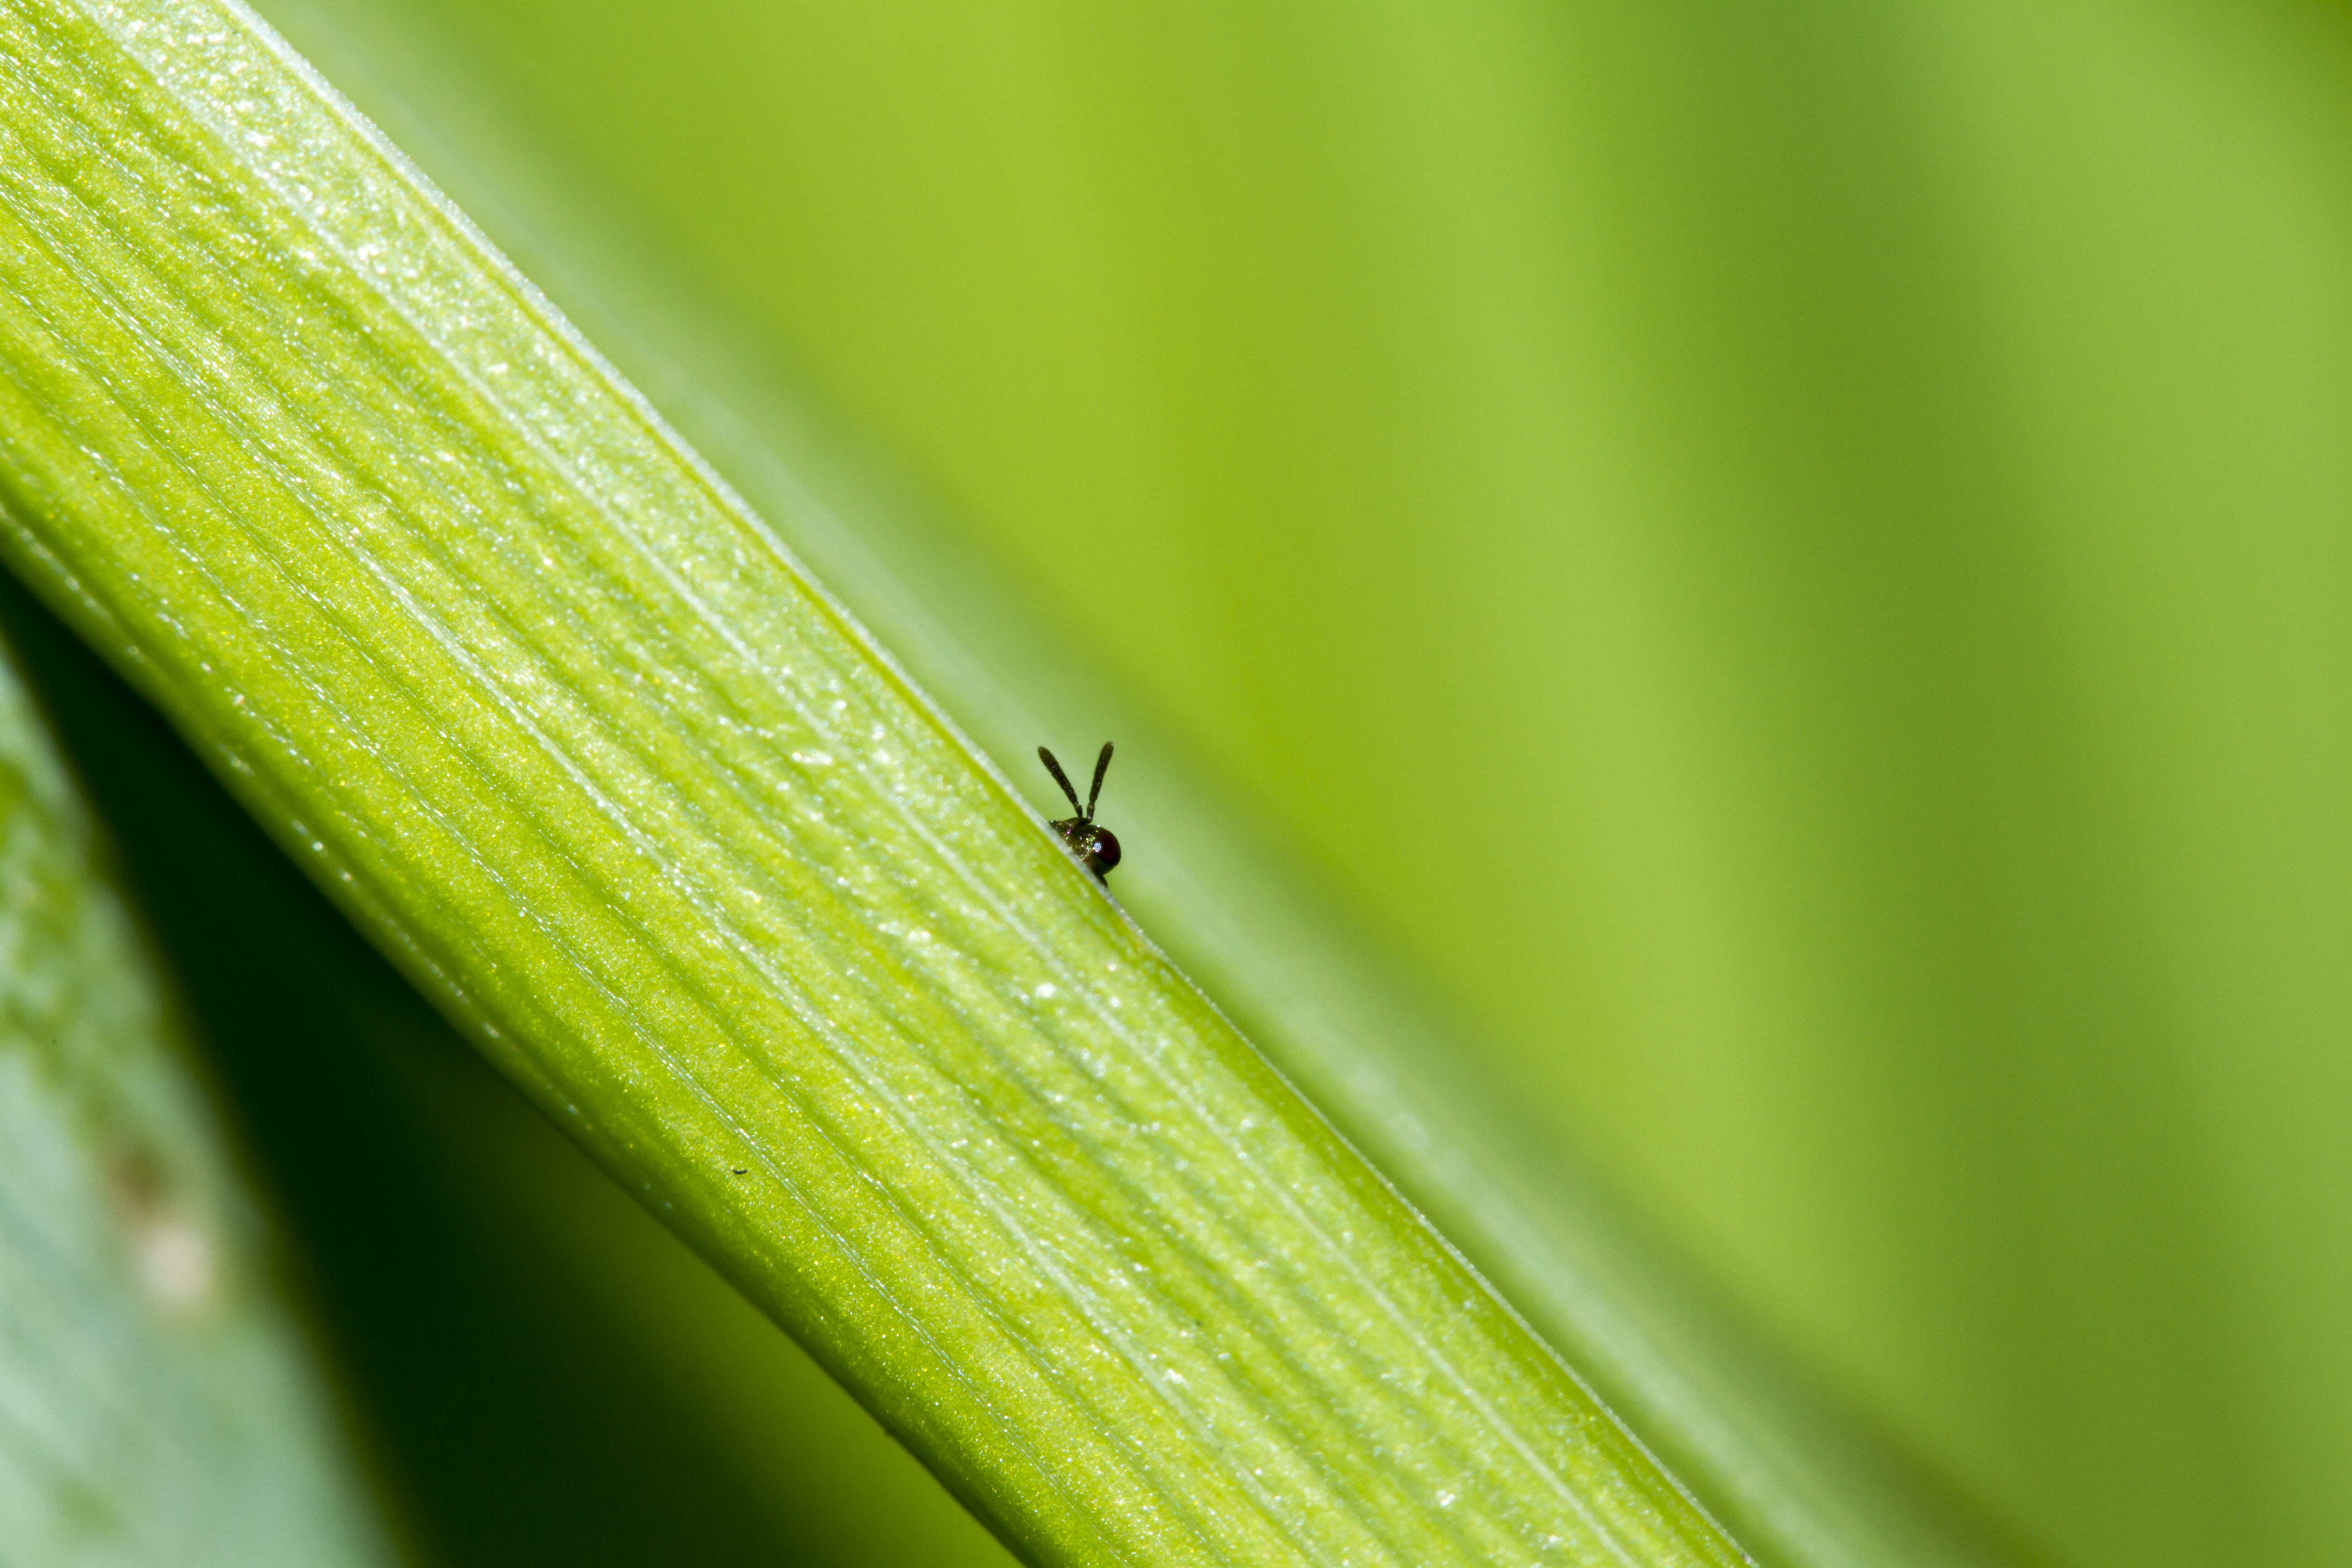
nature, grass, dew, plant, photography, sunlight, leaf, flower, green, insect, macro, yellow, garden, flora, fauna, invertebrate, close up, outdoors, canon7d, damselfly, moisture, hiding, nikkvalentine, extensiontubes, canon60mmmacrousm, lightmodifier, macro photography, grass family, plant stem